A98 road

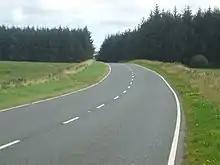
A98 near Craigmaud

It originates in the west at Fochabers at a junction with the A96, and proceeds northeast, passing close to Buckie, Findochty and Portknockie before passing through Cullen and Portsoy.